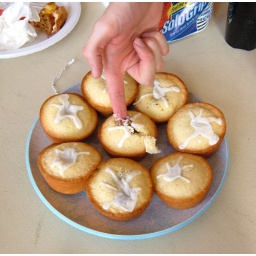
Blond Jon stcking his dirty finger in one of his fudgepacker cup cakes.